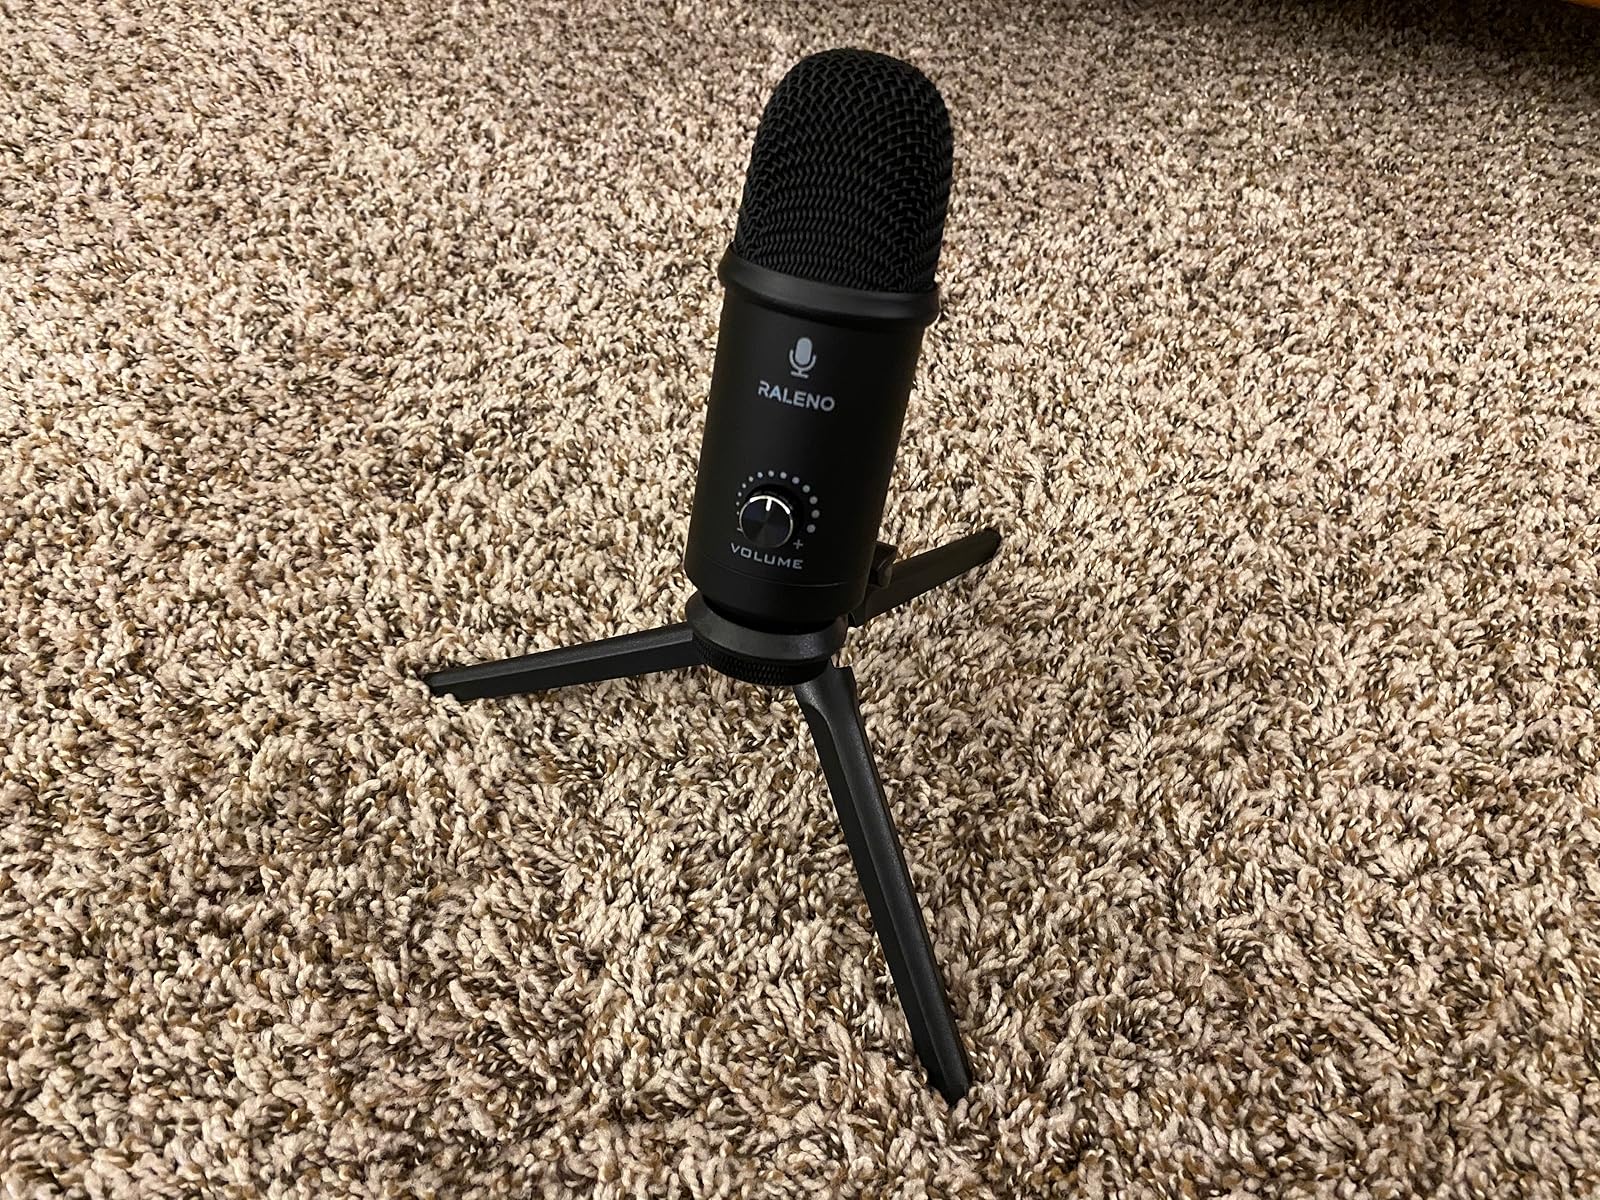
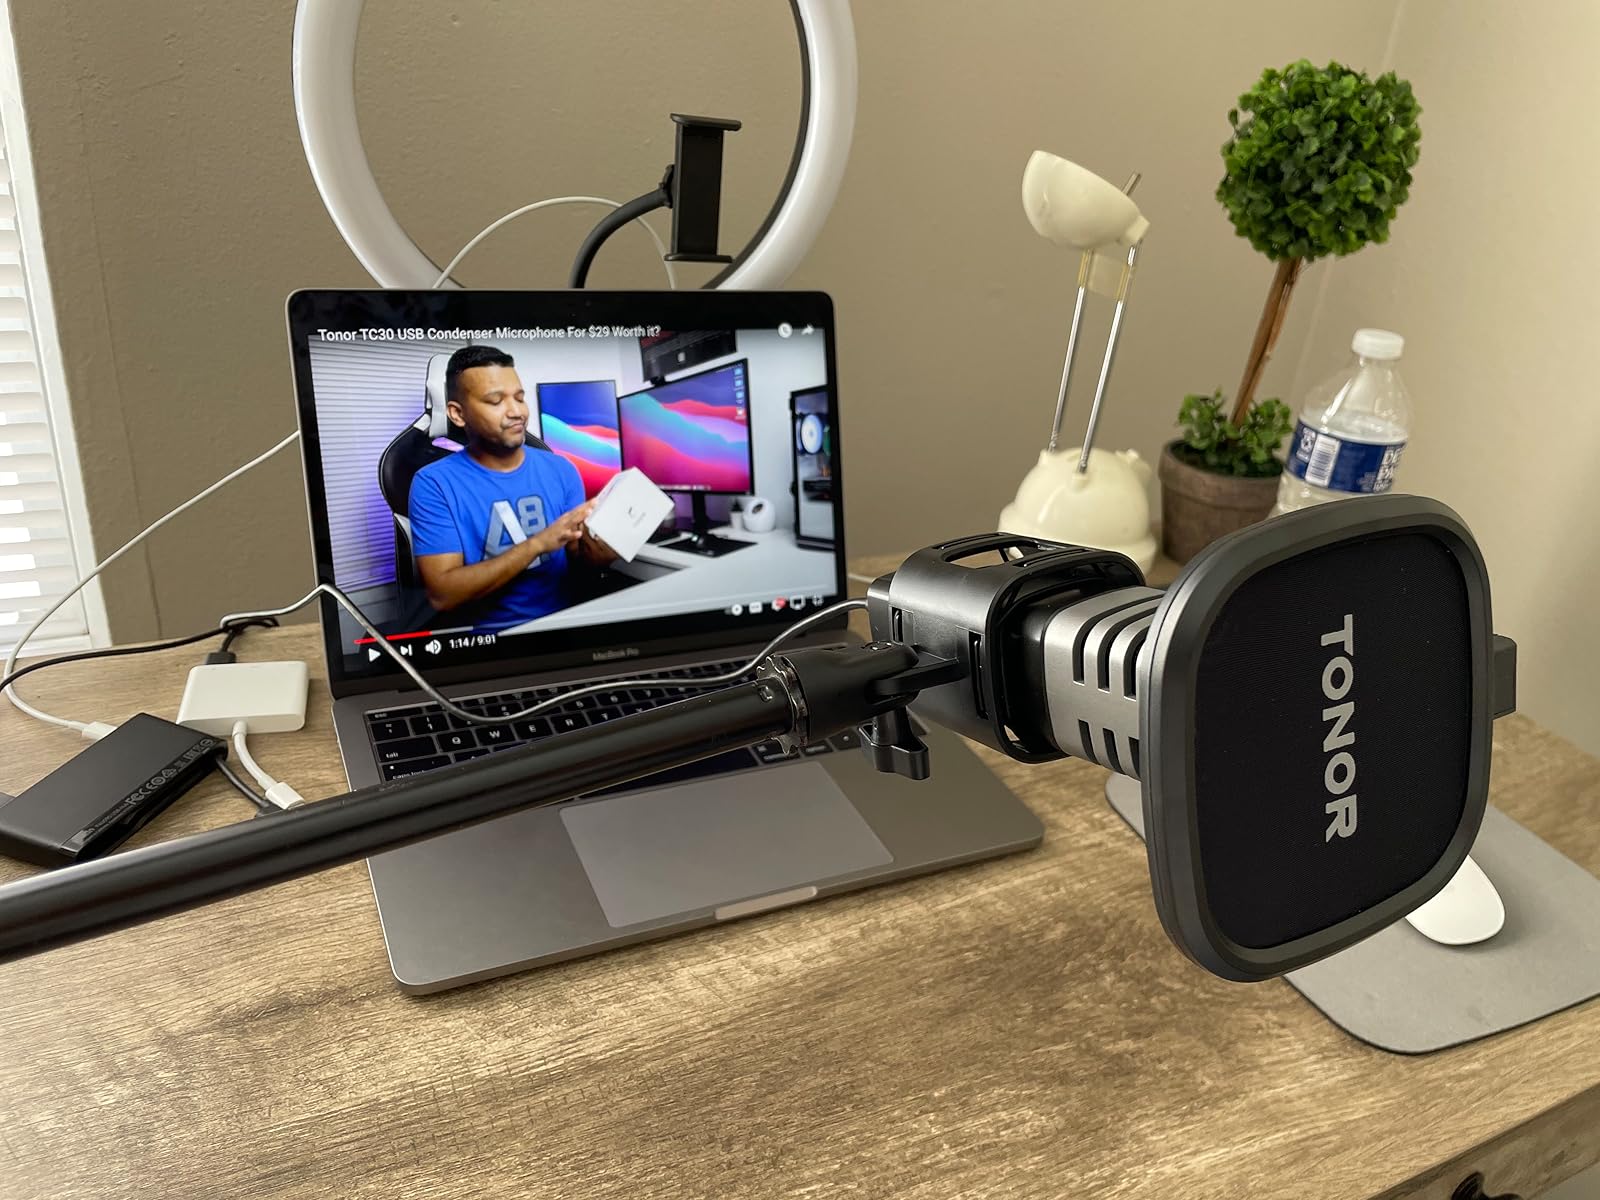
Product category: microphone
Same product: no